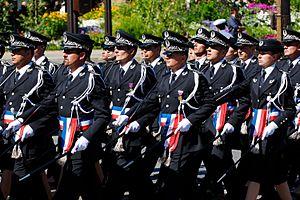
Élèves-commissaires de l'École nationale supérieure de la police, défilé du 14 juillet 2008 sur les Champs-Élysées, Paris.
En France, les commissaires de police sont des hauts fonctionnaires de l’État nommés par décret du président de la République. Ils constituent le corps de conception et de direction de la Police nationale, lequel est défini comme un « corps technique supérieur à vocation interministérielle ».
L'École nationale supérieure de la Police est un établissement d'enseignement supérieur français de la Police nationale qui forme les commissaires de police et les officiers de police. Elle dispose de deux sites situés à Saint-Cyr-au-Mont-d'Or, dans le Grand Lyon, et à Cannes-Écluse en Seine-et-Marne.